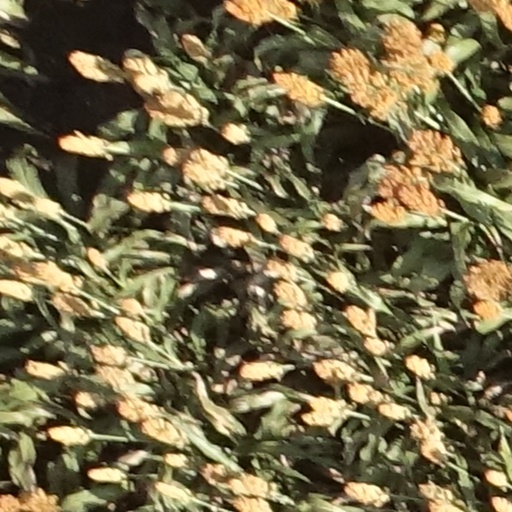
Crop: sorghum